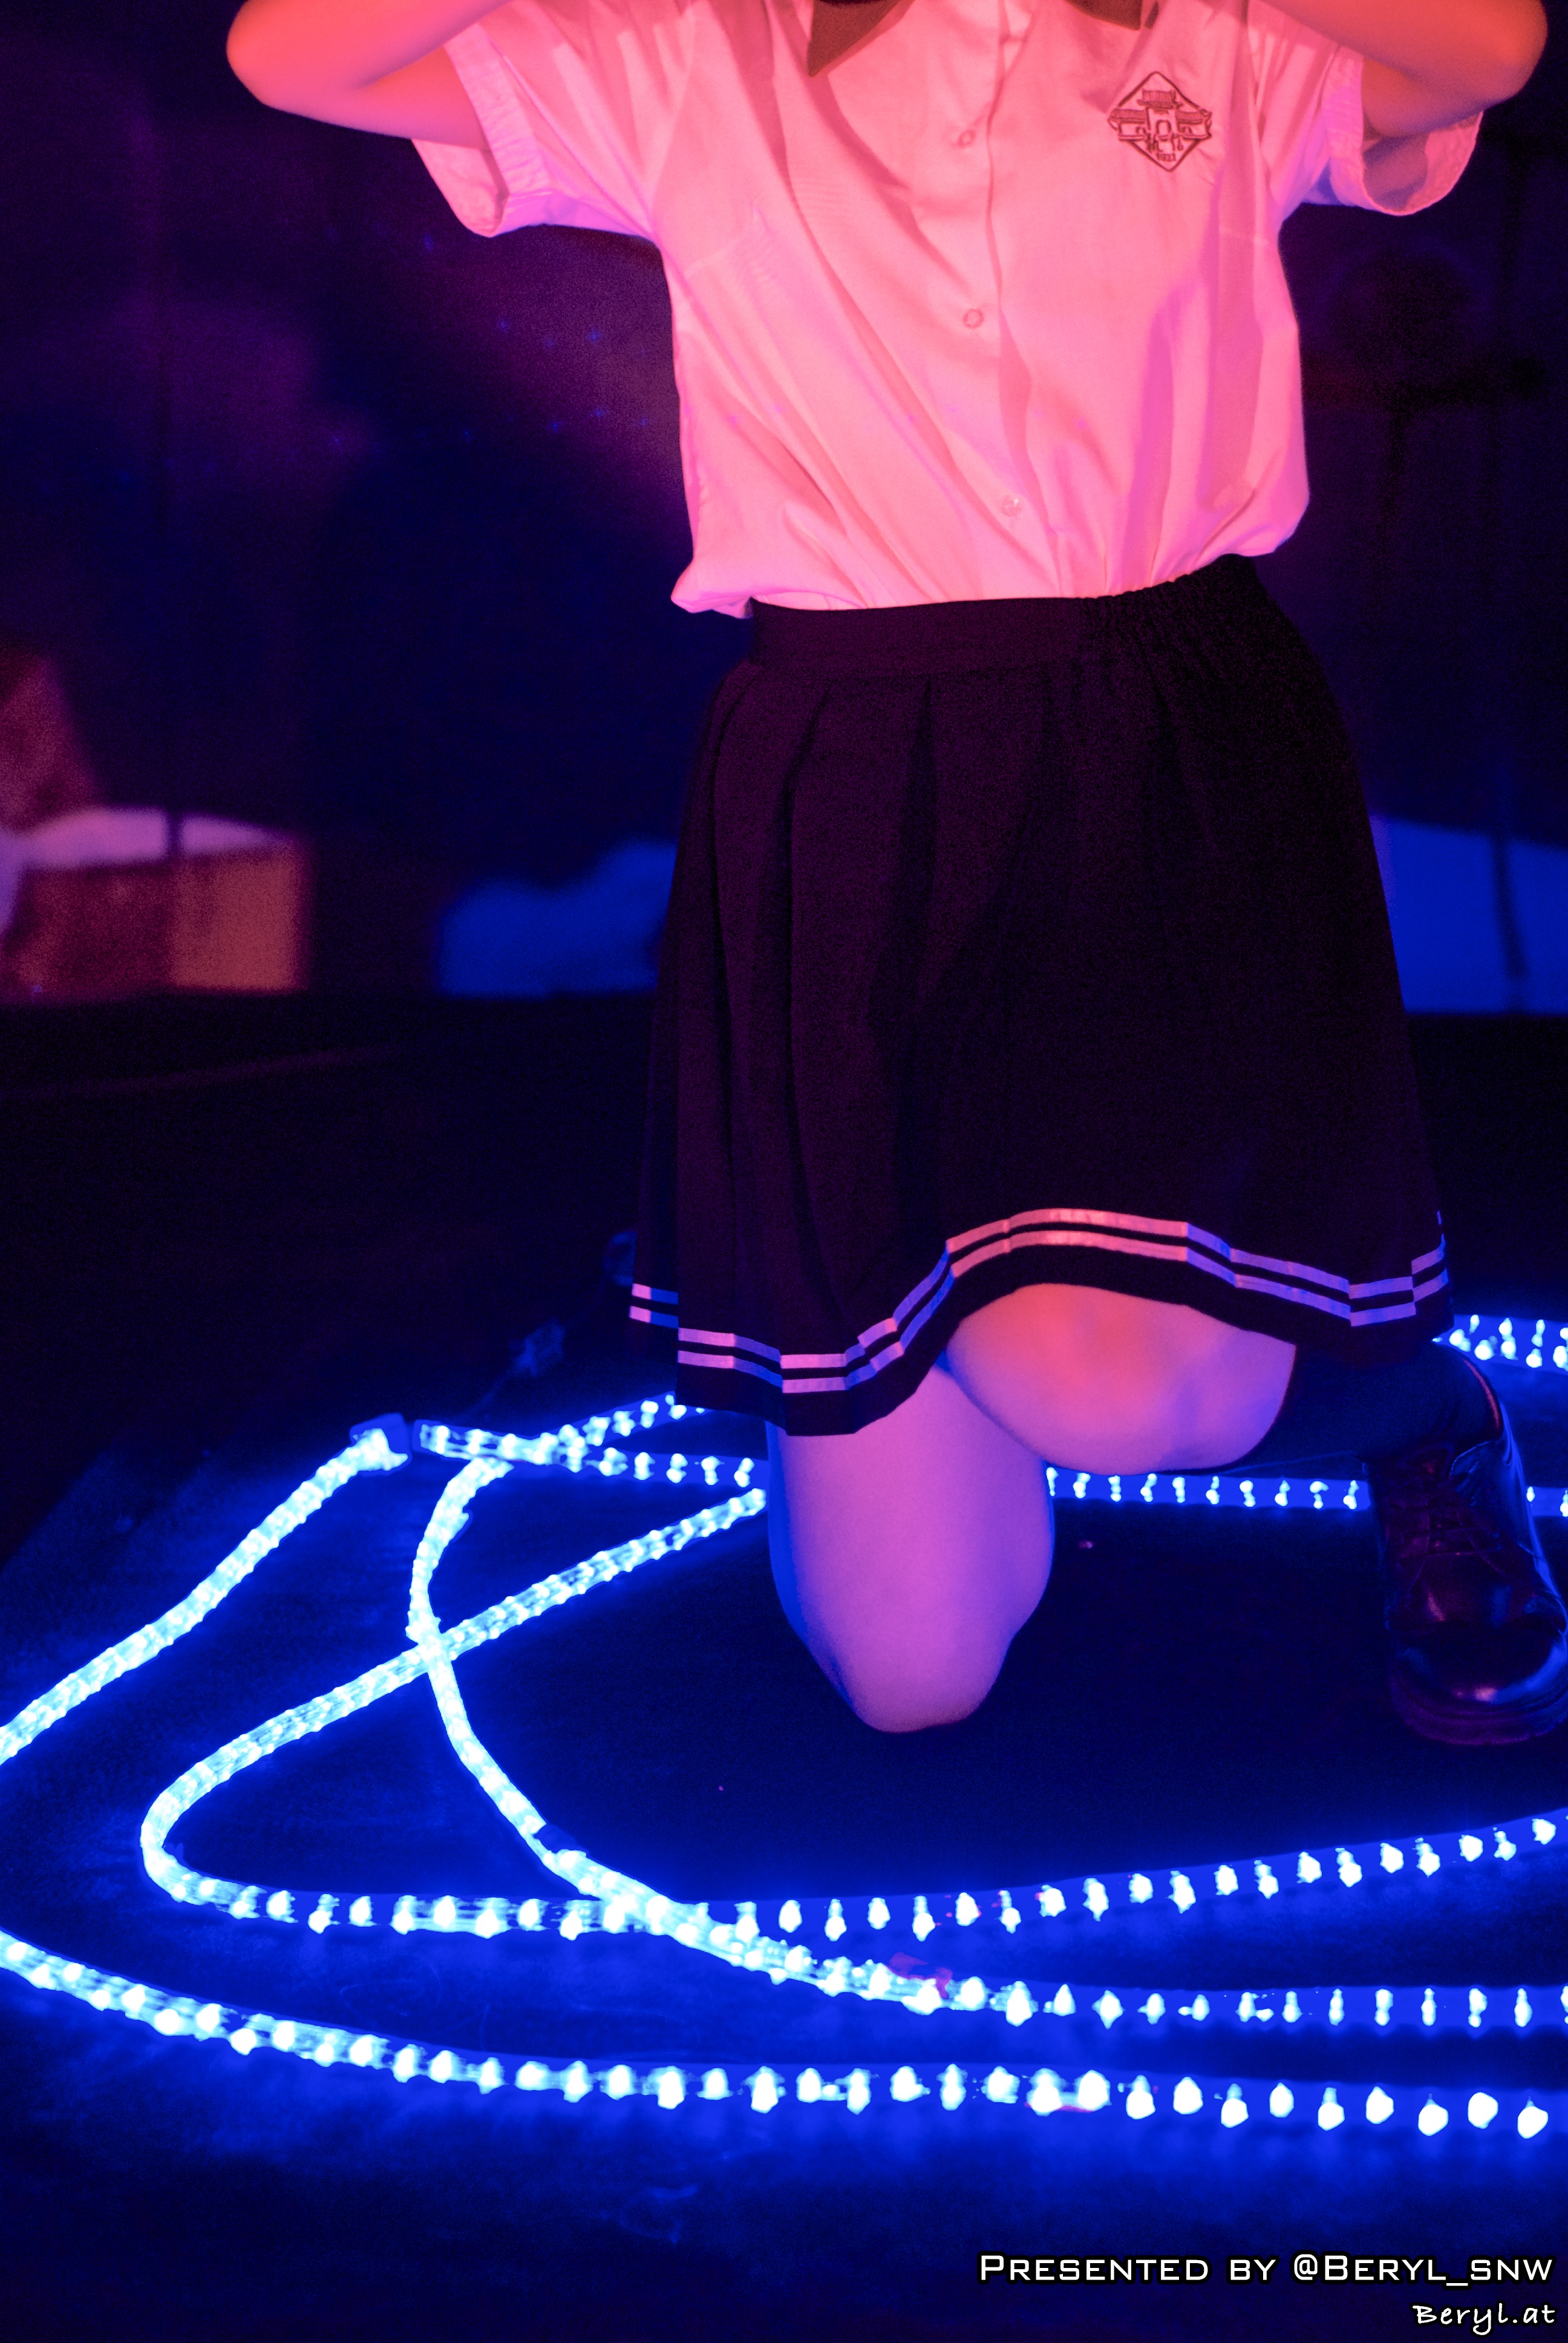
girl, game, cute, performance art, cosplay, girls, stage, japanese, performance, canton, costume, china, guangdong, games, anime, comic, comiccon, cos, con, entertainment, disco, performing arts, musical theatre